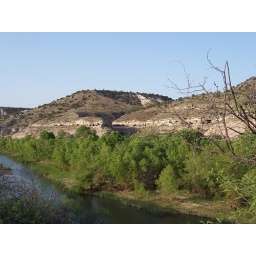
Indian Ruins in the mountain face